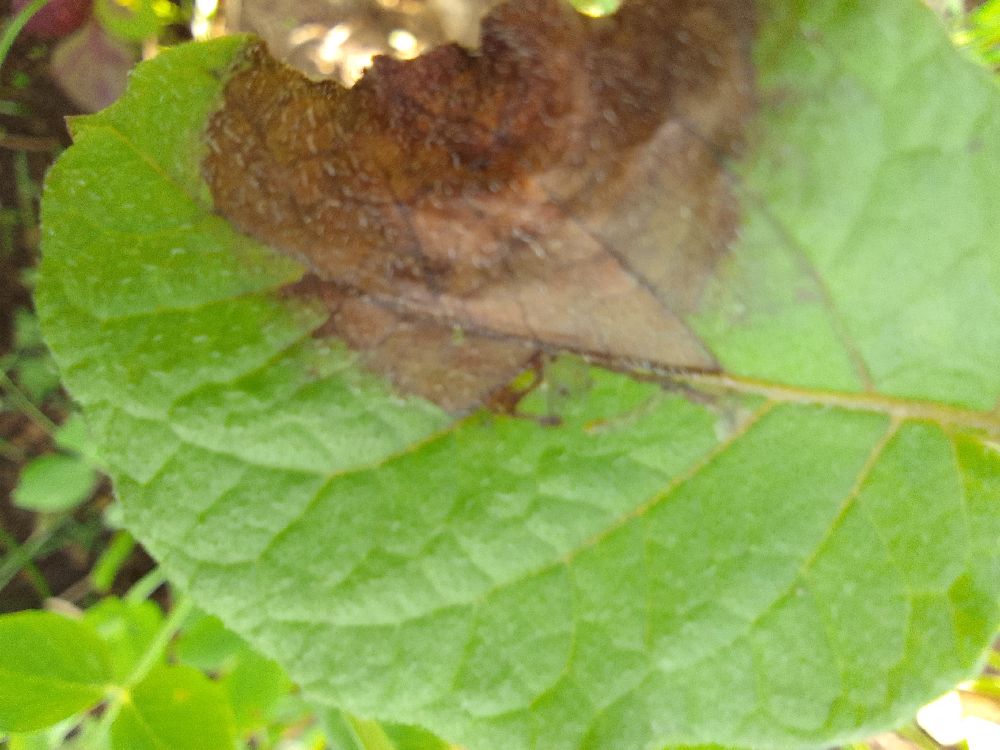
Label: Late blight